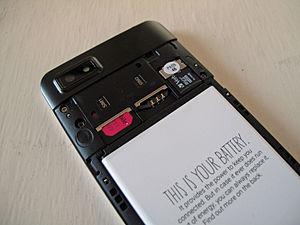
Le Fairphone 1 est un smartphone à écran tactile et double SIM. Il s'agit du premier modèle commercialisé par la société néerlandaise Fairphone en 2013.